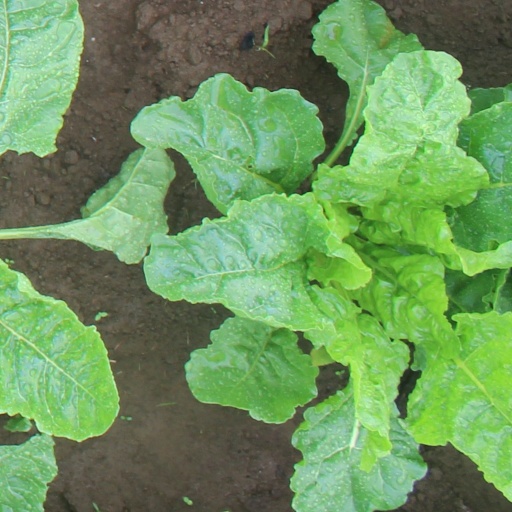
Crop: sugar beet